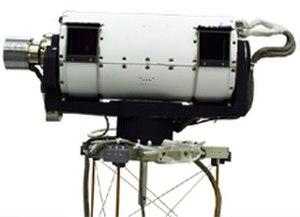
Mars Polar Lander est une des deux sondes spatiales de l'agence spatiale américaine, la NASA, lancée en 1998 pour étudier la planète Mars. Cet atterrisseur doit se poser près du pôle sud martien en bordure de la calotte constituée essentiellement de glace de dioxyde de carbone. L'objectif de la mission qui doit durer les trois mois de l'été martien est de réaliser des photos du site d'atterrissage dans plusieurs longueurs d'ondes pour identifier la nature du sol, creuser des tranchées pour étudier les couches superficielles du sol, analyser des échantillons du sol pour déterminer la présence d'eau, de glace ou d'autres minéraux hydratés reflet du climat passé, effectuer des mesures continues du vent, de la température, de l'humidité et de la pression au niveau du site, détecter des formations nuageuses ou brumeuses dans le ciel et observer les dépôts de givre et de neige sur le sol martien.